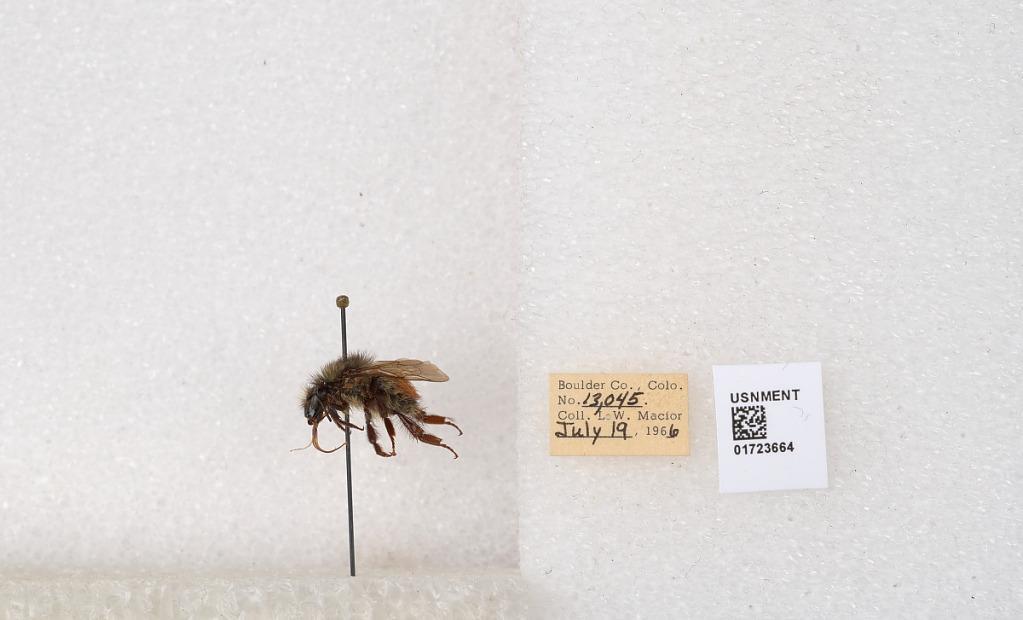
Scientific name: Bombus flavifrons Cresson
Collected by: L. Macior
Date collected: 1966-7-19
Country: United States
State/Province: Colorado
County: Boulder
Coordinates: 40.0925, -105.358